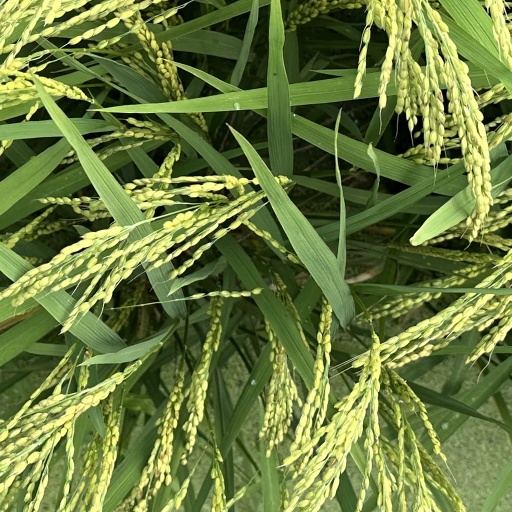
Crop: rice